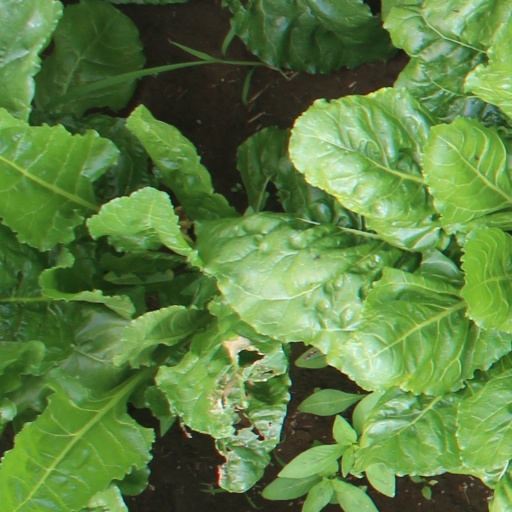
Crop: sugar beet